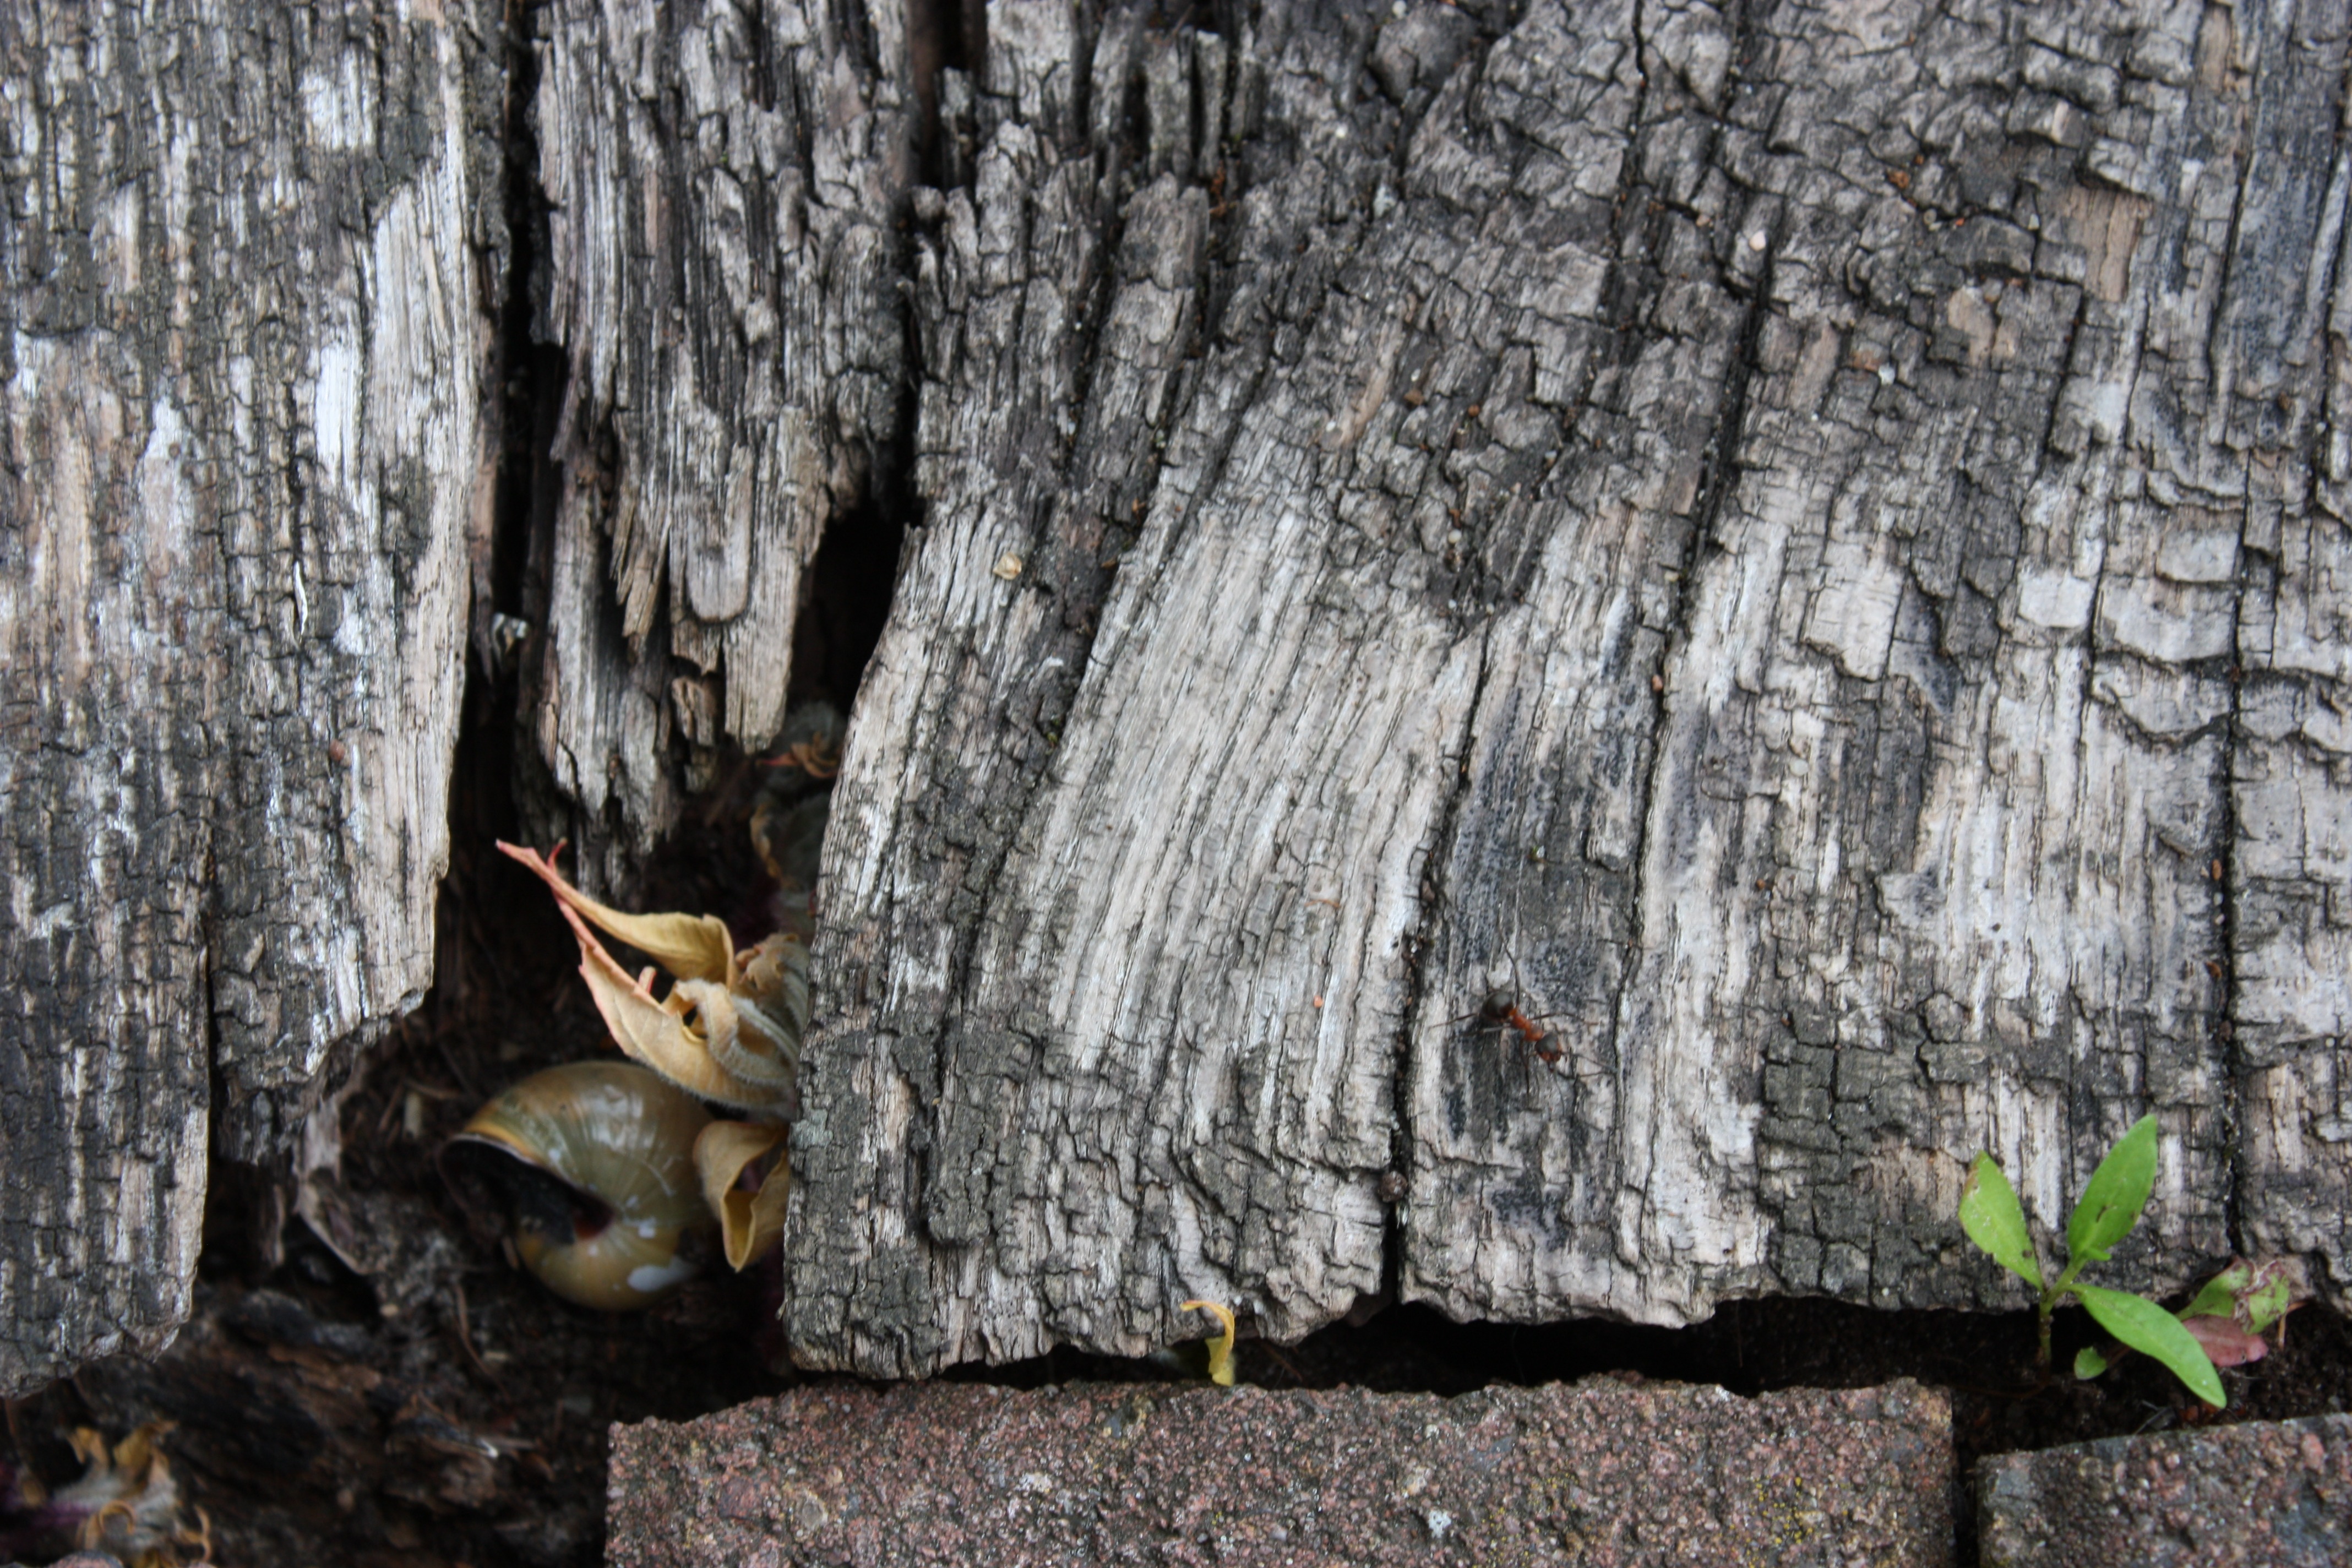
tree, nature, forest, rock, branch, structure, plant, board, wood, vintage, antique, grain, texture, plank, leaf, seat, trunk, old, bar, broken, plate, grunge, decay, dead tree, flora, root, sit, chairs, background, boards, woodland, transient, natural product, panels, batten, dry wood, bohle, bohlen, old growth forest, woody plant